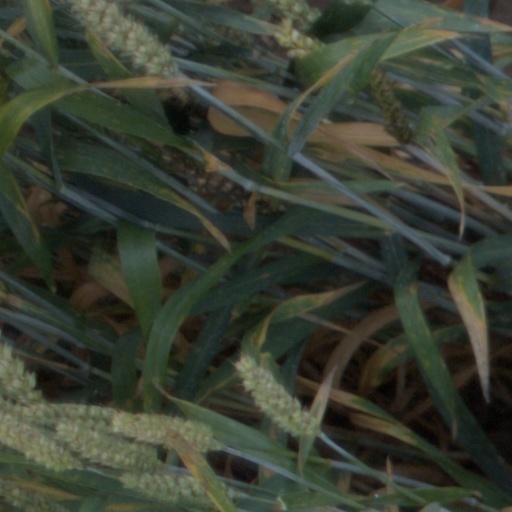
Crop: wheat